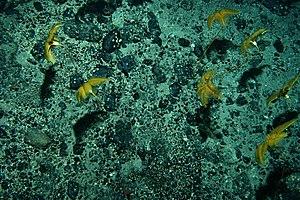
Ptilocrinus est un genre de crinoïdes sessiles, de la famille des Hyocrinidae.
Les Hyocrinida sont un ordre de Crinoïdes sessiles.
Les Hyocrinidae sont une famille de Crinoïdes sessiles.